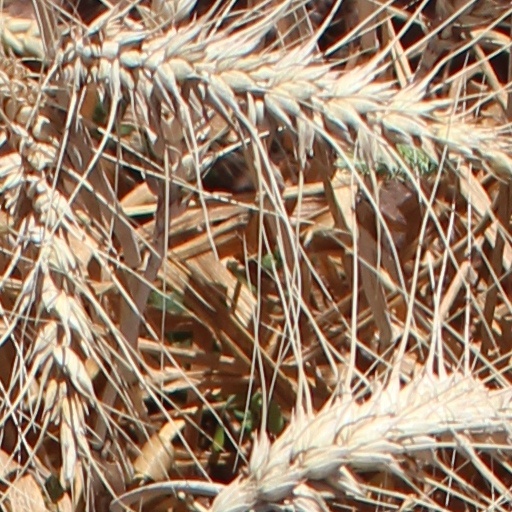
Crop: wheat